Mike DelGuidice

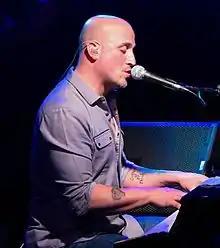
DelGuidice playing piano and vocals

Michael DelGuidice is an American musician, best known as rhythm guitarist and vocalist of Billy Joel's band, and as the lead vocalist and pianist for the Long Island band Big Shot. He had played 15 years as a Billy Joel cover artist and later joined Joel's band at Joel's invitation in 2013.